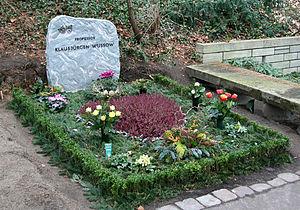
Klausjürgen Wussow est un acteur et doubleur germano-autrichien.